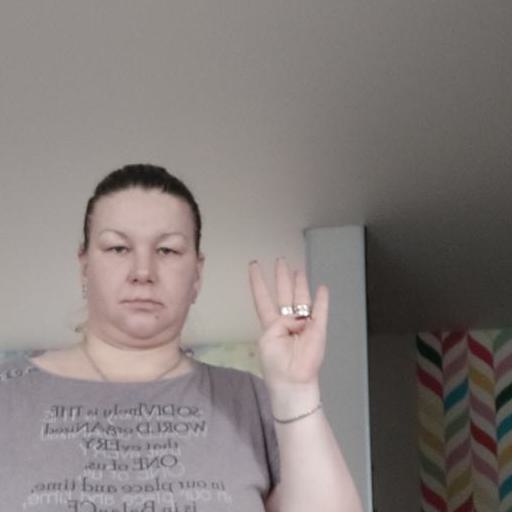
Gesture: four